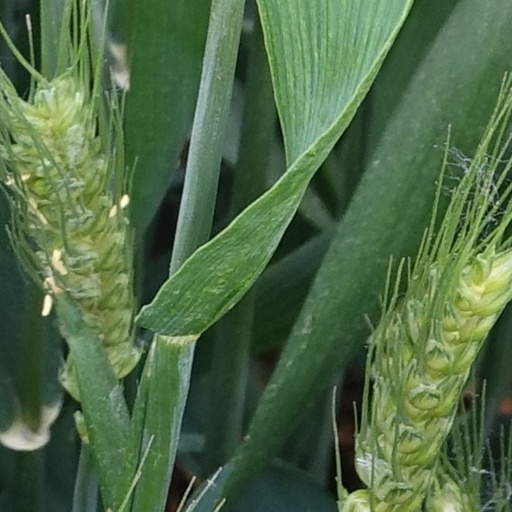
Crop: wheat